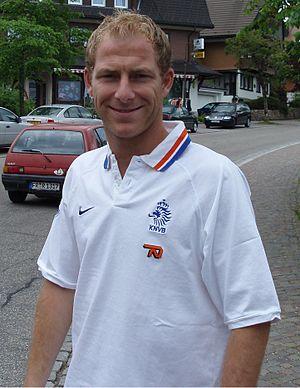
Tim de Cler, né le 8 novembre 1978 à Leyde, est un footballeur international néerlandais. Il jouait au poste de défenseur gauche avec l'équipe des Pays-Bas et le club de Feyenoord Rotterdam.